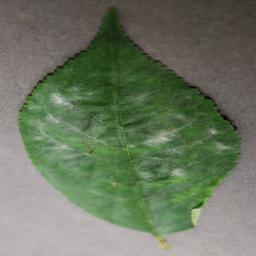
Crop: cherry
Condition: (including_sour)_powdery_mildew